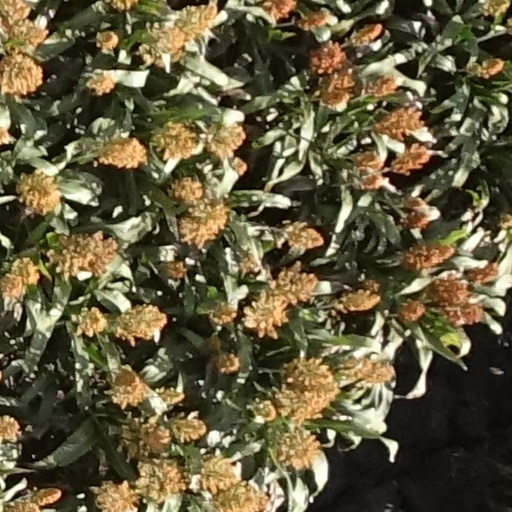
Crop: sorghum